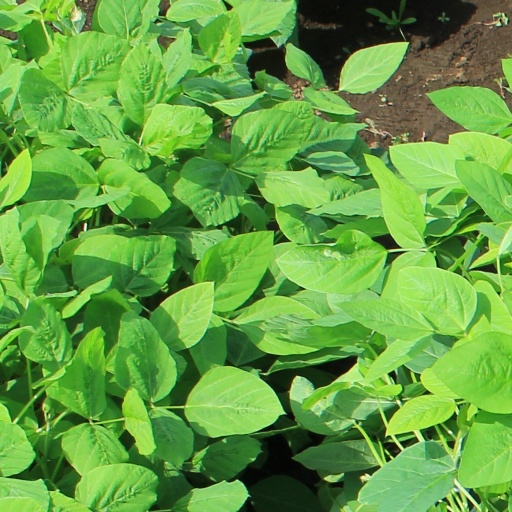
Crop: soybean